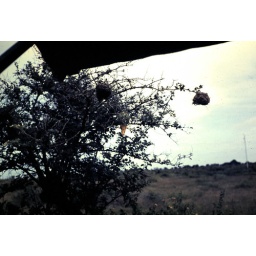
Yellow bird building near Hotel window in Mombasa